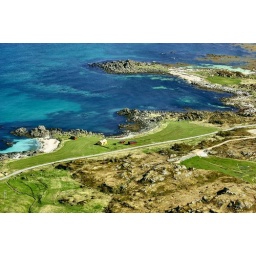
View of the Arctic ocean and mountains of Lofoten from Mount Hoven, around 350m. high. Muddy trail, and steep.